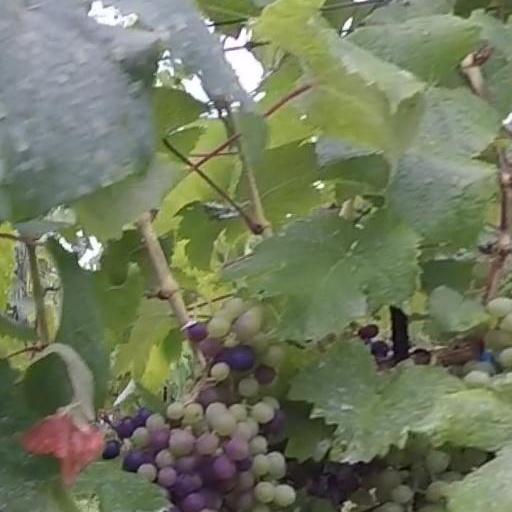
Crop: grape